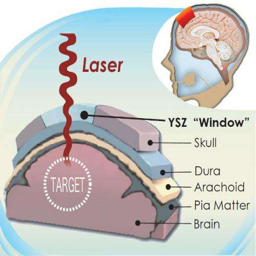
creating a to the brain